Never Again pledge

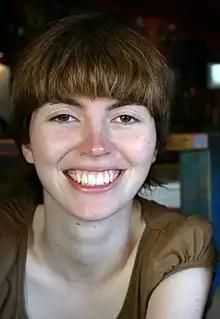
Leigh Honeywell in 2006

The pledge was placed online on December 13, 2016 and had gathered more than 1,300 technology worker signatures two days later, including employees of Amazon.com, Apple Inc., Google, and Microsoft. The online release was intended to anticipate the meeting of Silicon Valley executives with Trump on December 14. The pledge grew out of a Bay Area Tech Solidarity meeting held by Maciej Ceglowski; the lead organizer of the pledge was Leigh Honeywell, with co-organizers Ka-Ping Yee and Valerie Aurora. The name of the pledge, "never again", refers to the historical use of IBM information technology in World War II to enable the internment of Japanese Americans in the United States and the Holocaust and use of Nazi concentration camps in Germany.